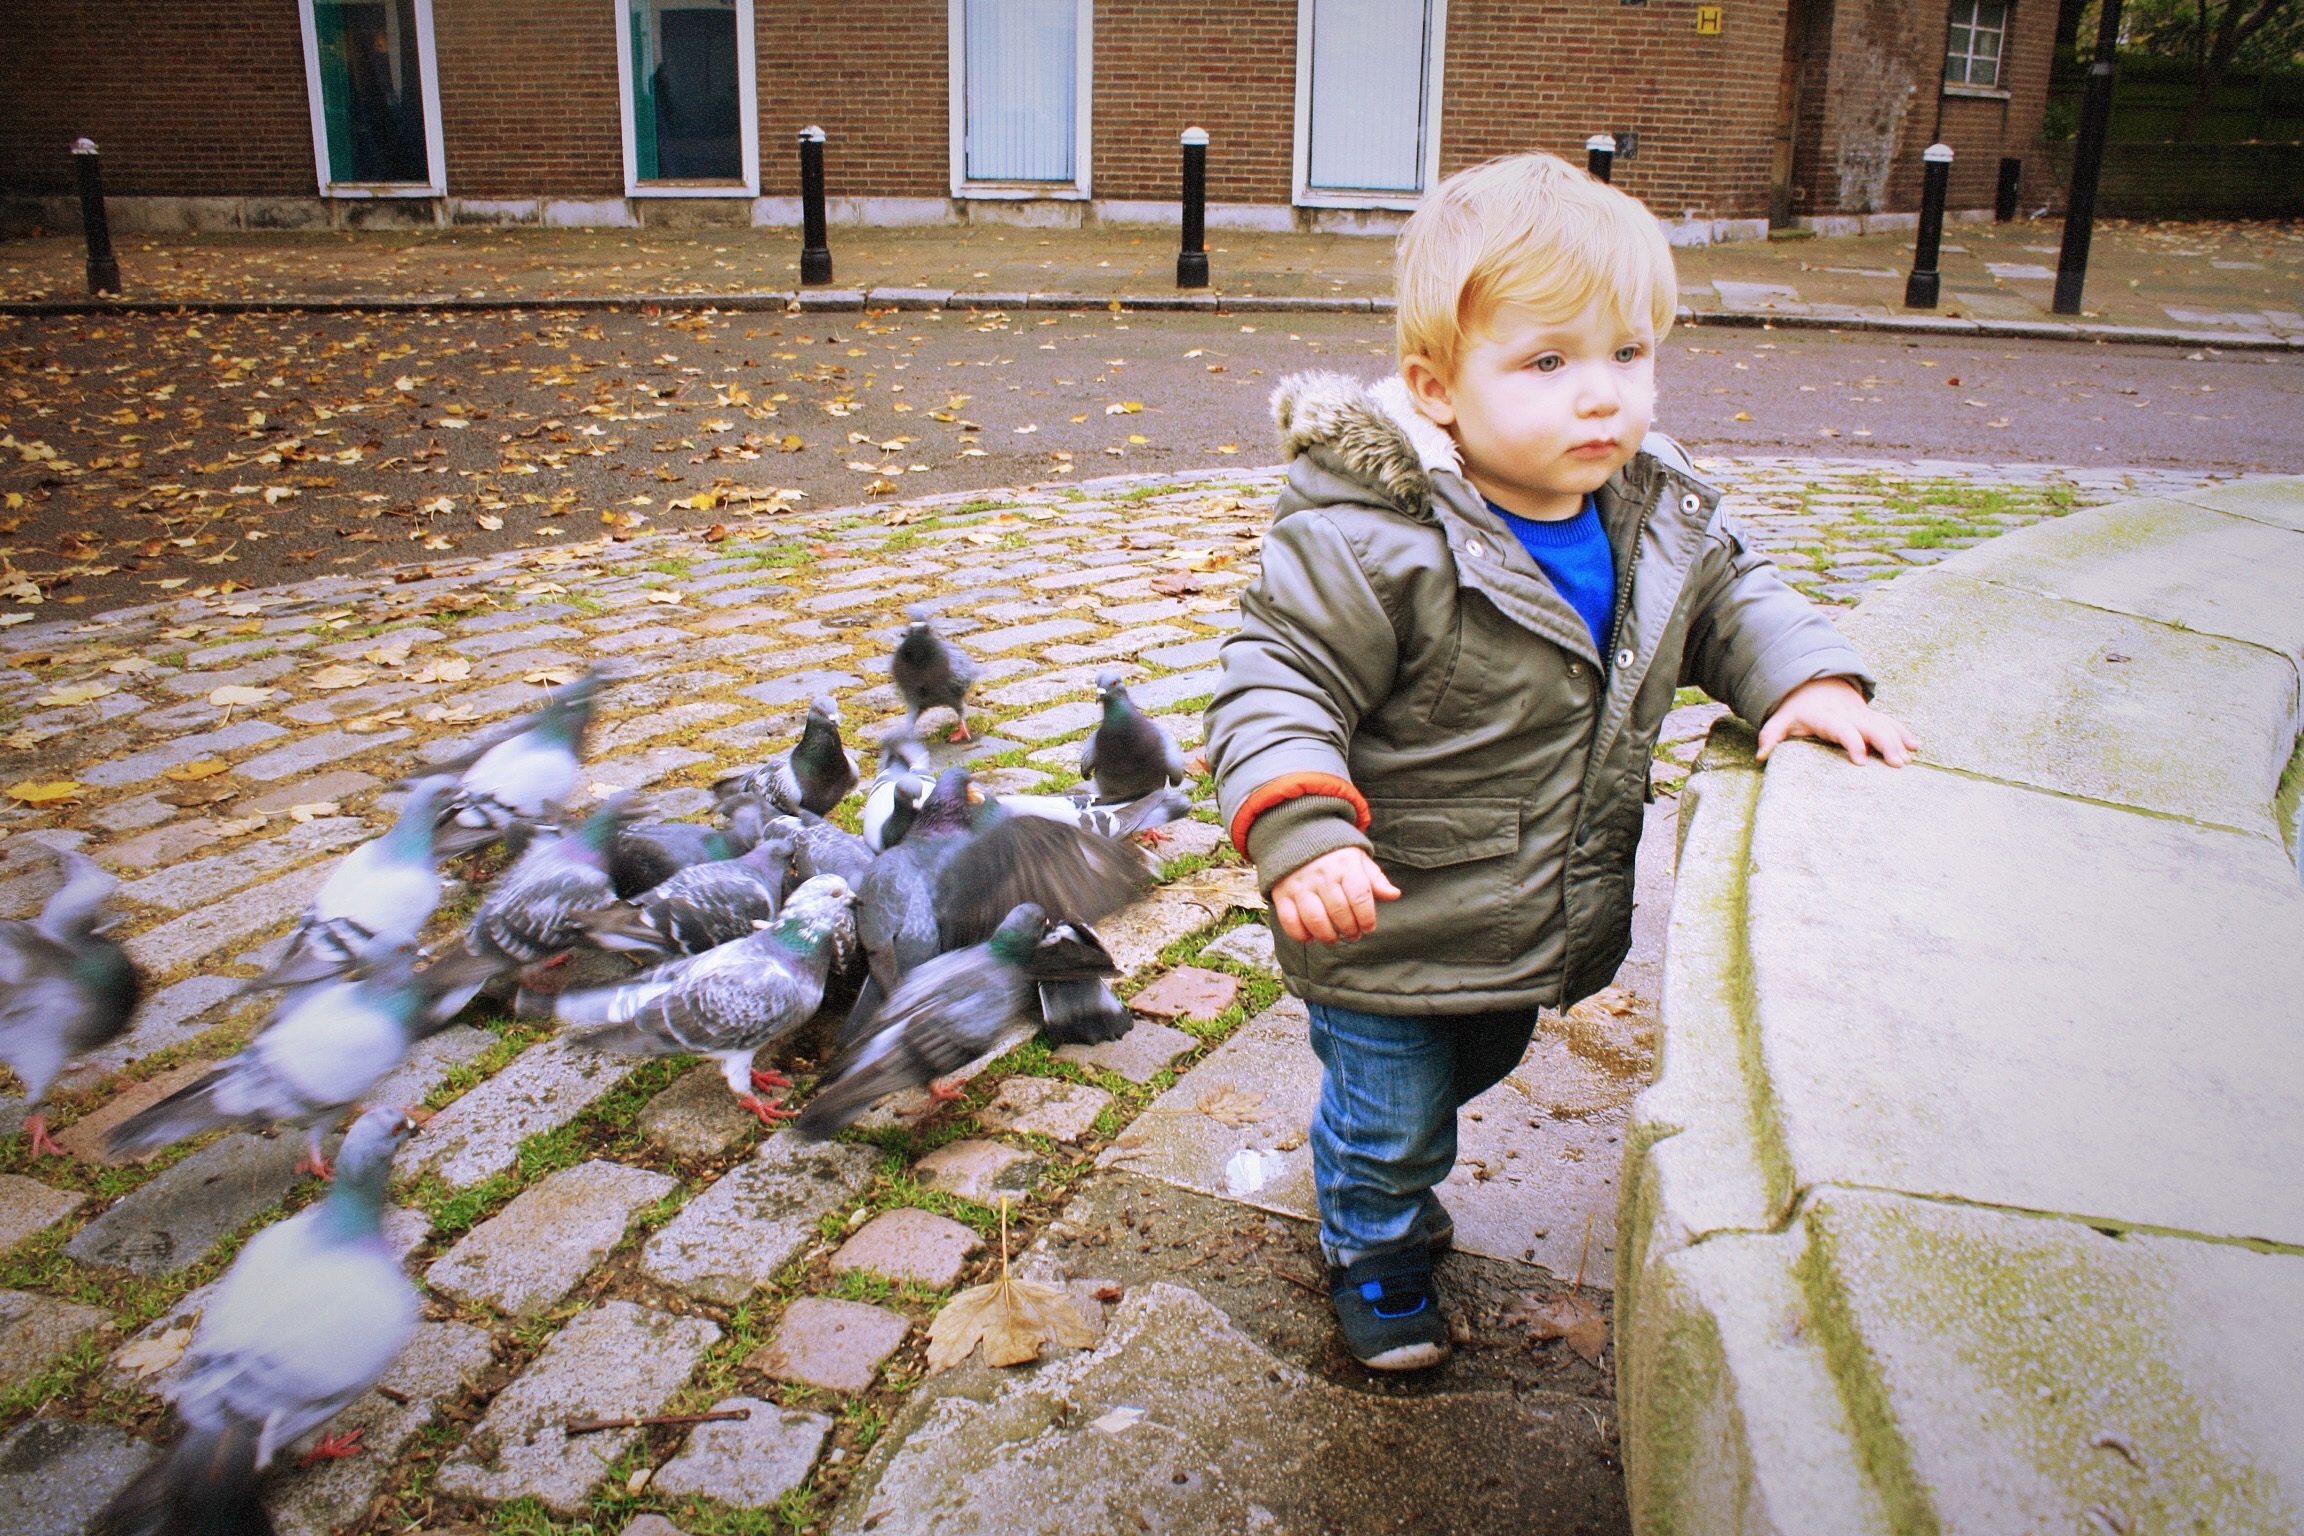
people, child